Boys Don't Cry (novel)

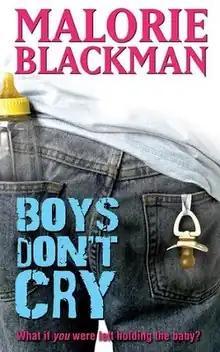
First edition (publ. Doubleday)

Boys Don't Cry is a 2010 novel by Malorie Blackman. The novel explores the experience of Dante as he discovers that he is the father of a child by his ex-girlfriend.